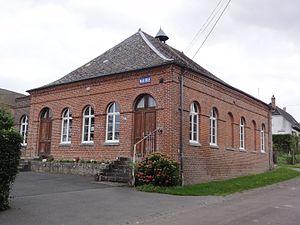
Gergny (Aisne) mairie
Gergny est une commune française située dans le département de l'Aisne, en région Hauts-de-France.